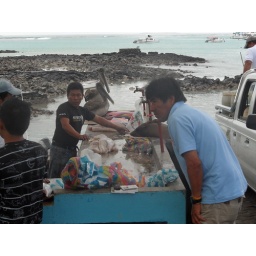
The fish drew the pelicans and sea lion, and the pelicans and sea lion drew the tourists. All in all, a challenging place to buy fish.